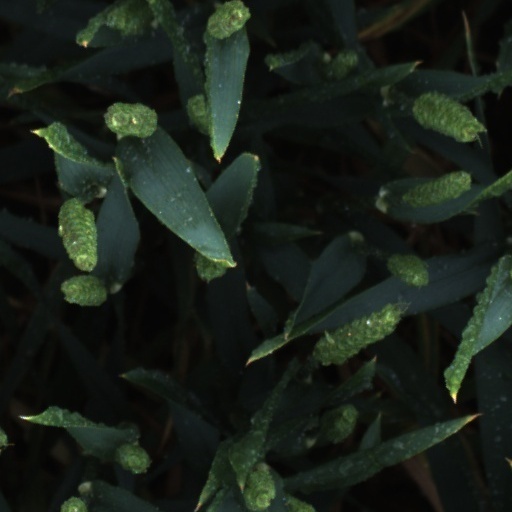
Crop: wheat